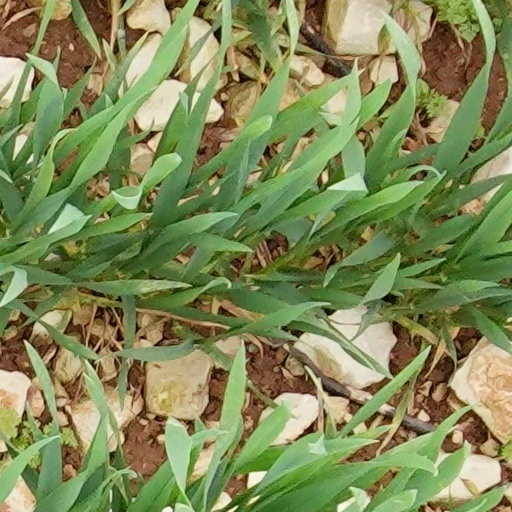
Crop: wheat